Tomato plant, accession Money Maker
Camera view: vertical (180 deg); turntable rotation: 120 degrees
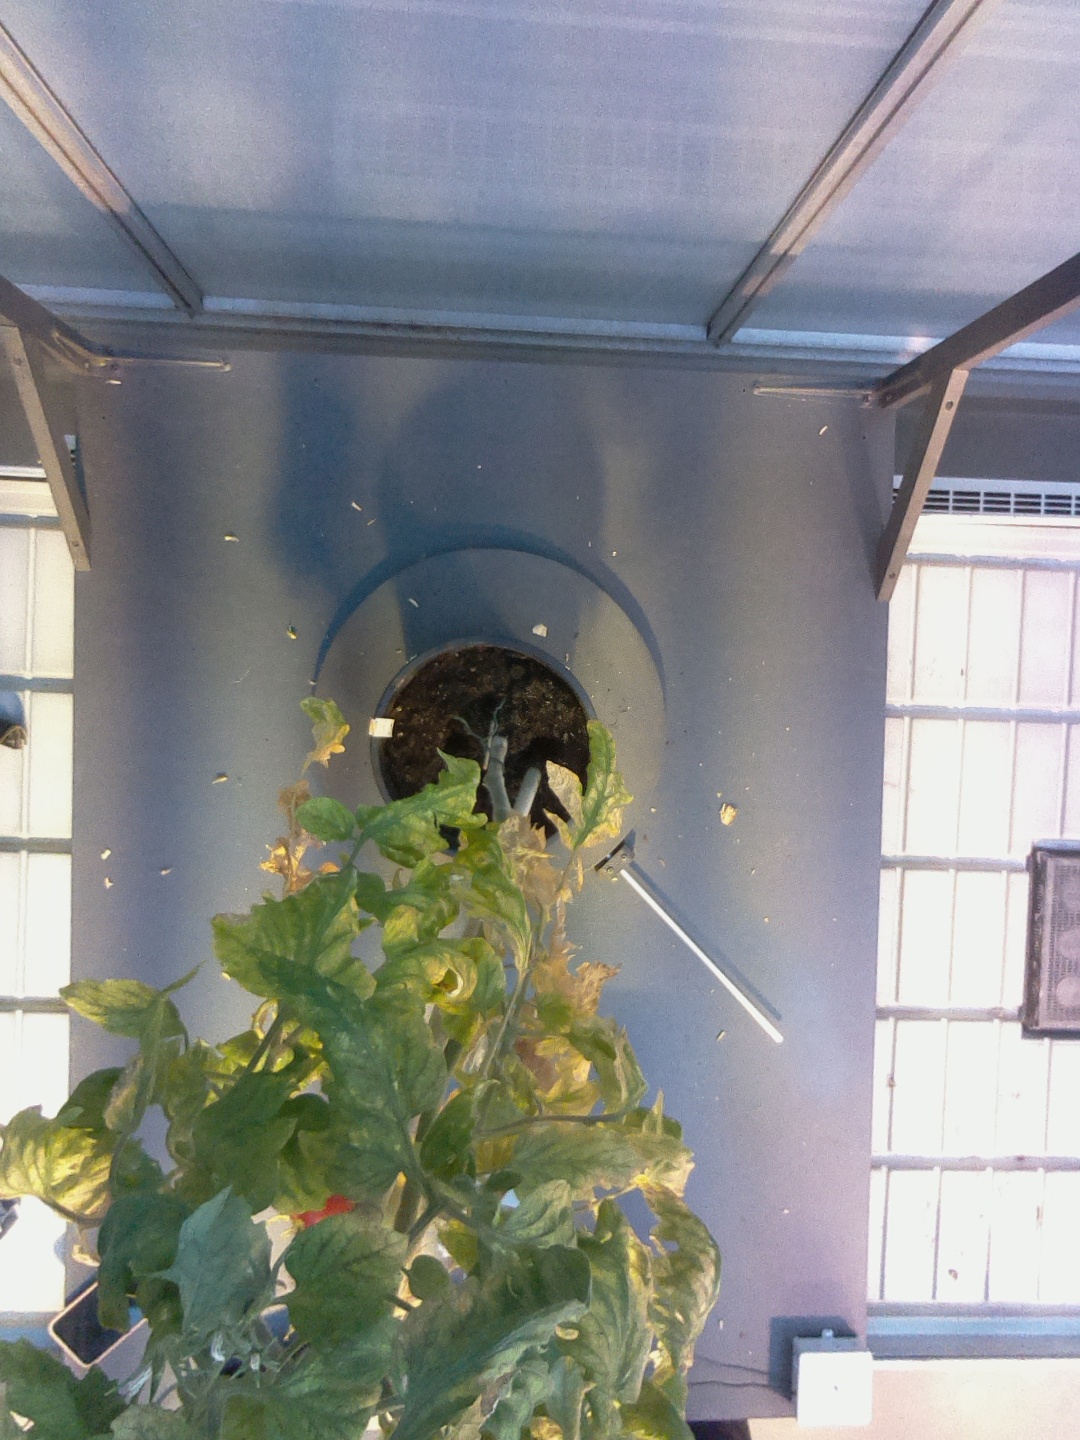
BBCH growth stage 83: 30%-40% of fruits show typical fully ripe color